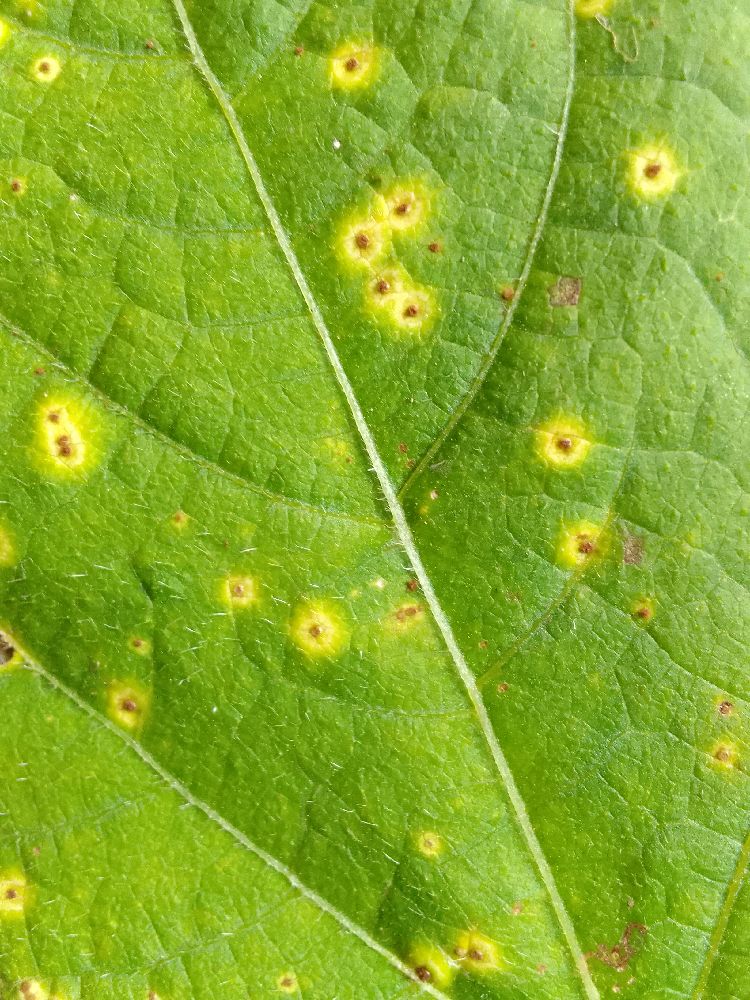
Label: rust